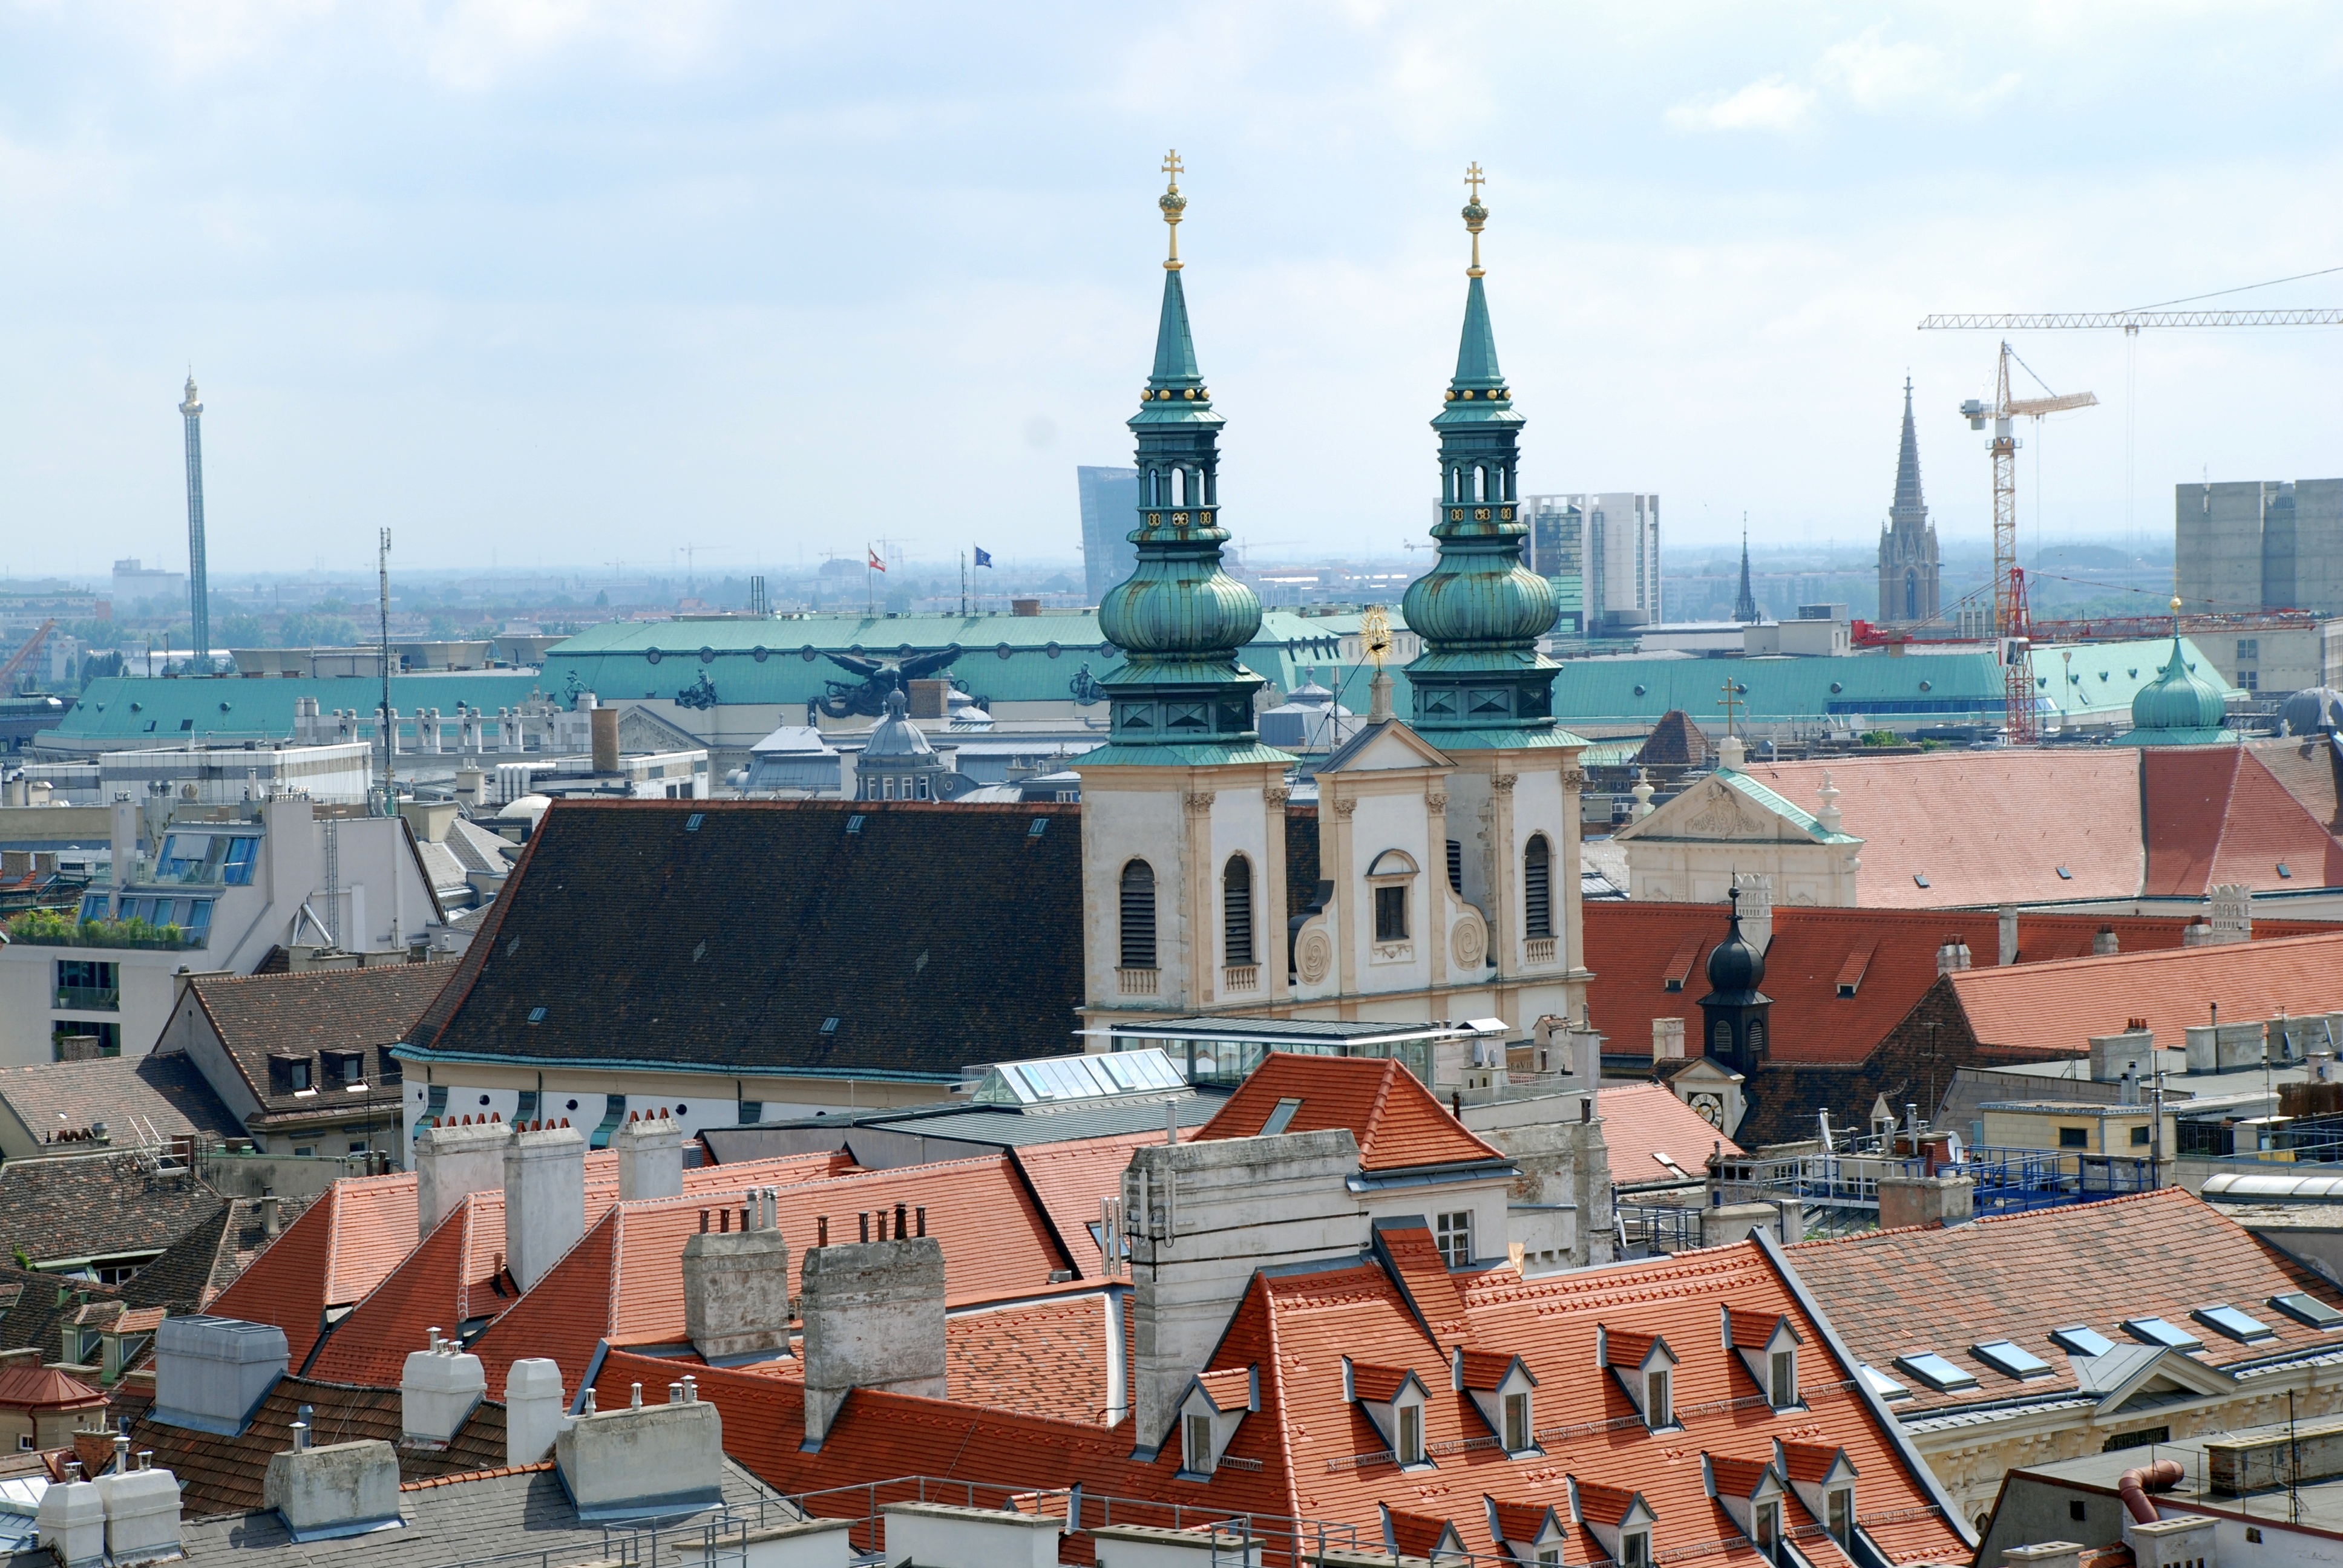
town, city, cityscape, europe, vehicle, landmark, church, cathedral, port, nikon, place of worship, austria, cool image, temple, vienna, dome, d80, cityscapes, wien, nikond80, osterreich